Yannis Tsarouchis

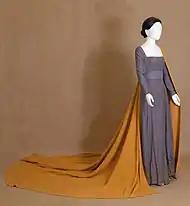
Maria Callas' theatrical costume by Yiannis Tsarouchis (1958, collection of Peloponnesian Folklore Foundation, Nauplio)

He returned to Greece in 1936 and two years later he produced his first personal exhibition in Athens. He later fought in the Greco-Italian War in 1940. In 1949, he and other artists, including Nikos Hadjikyriakos-Ghikas, Yannis Moralis, Nikos Nikolaou, Nikos Engonopoulos and Panayiotis Tetsis, established the "Armos" art group. In 1951 he had exhibitions in Paris and London. In 1958 he participated in the Venice Biennale. In 1967 he moved to Paris.